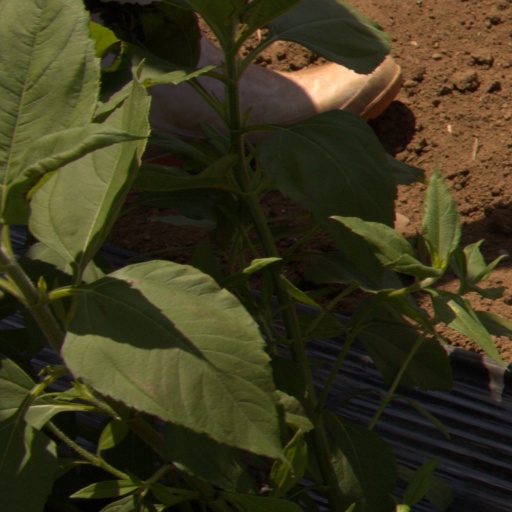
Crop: Jerusalem artichoke